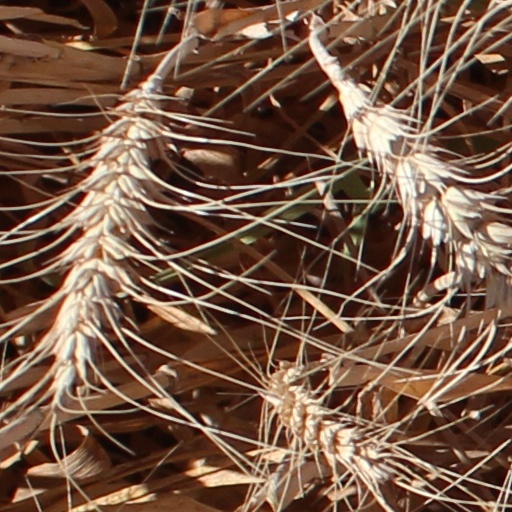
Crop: wheat